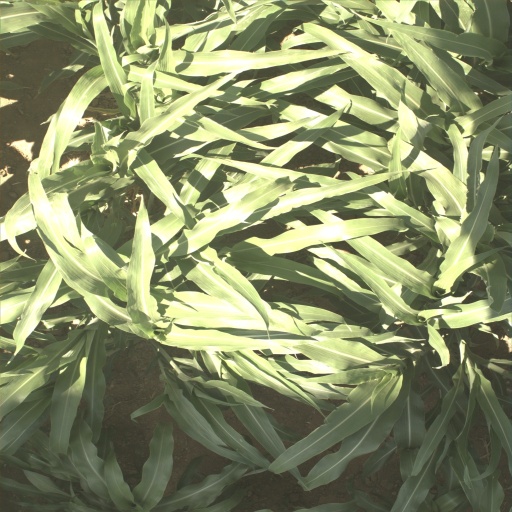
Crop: sorghum